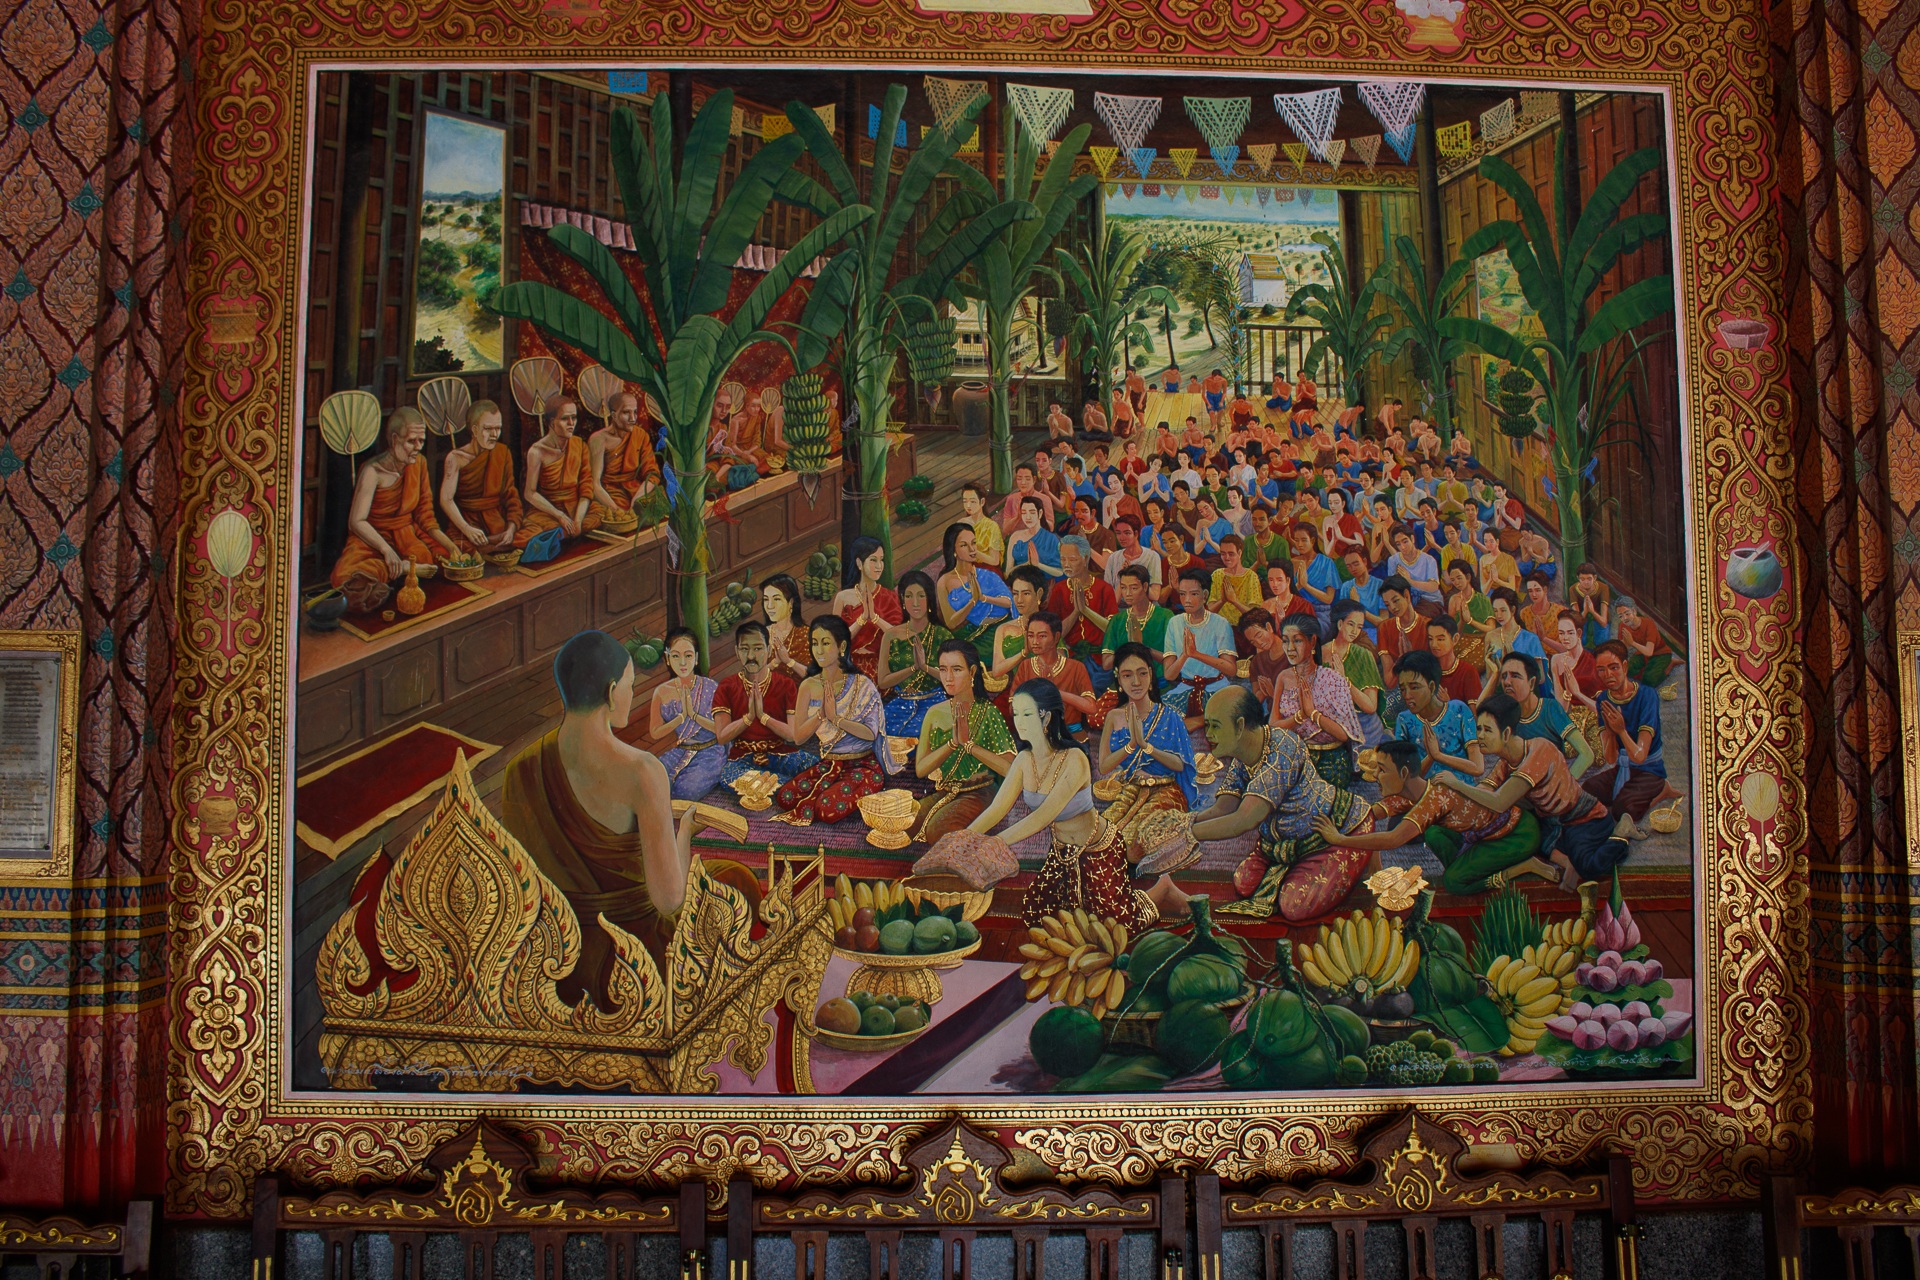
window, painting, art, mural, tapestry, modern art, ancient history, painting a wall, khun chang khun plan, wat pa lay lai